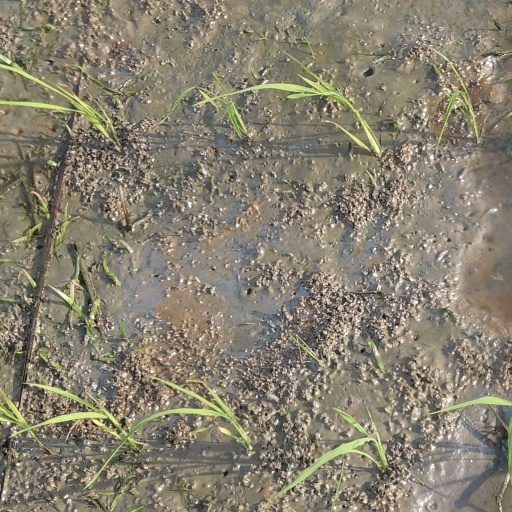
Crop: rice